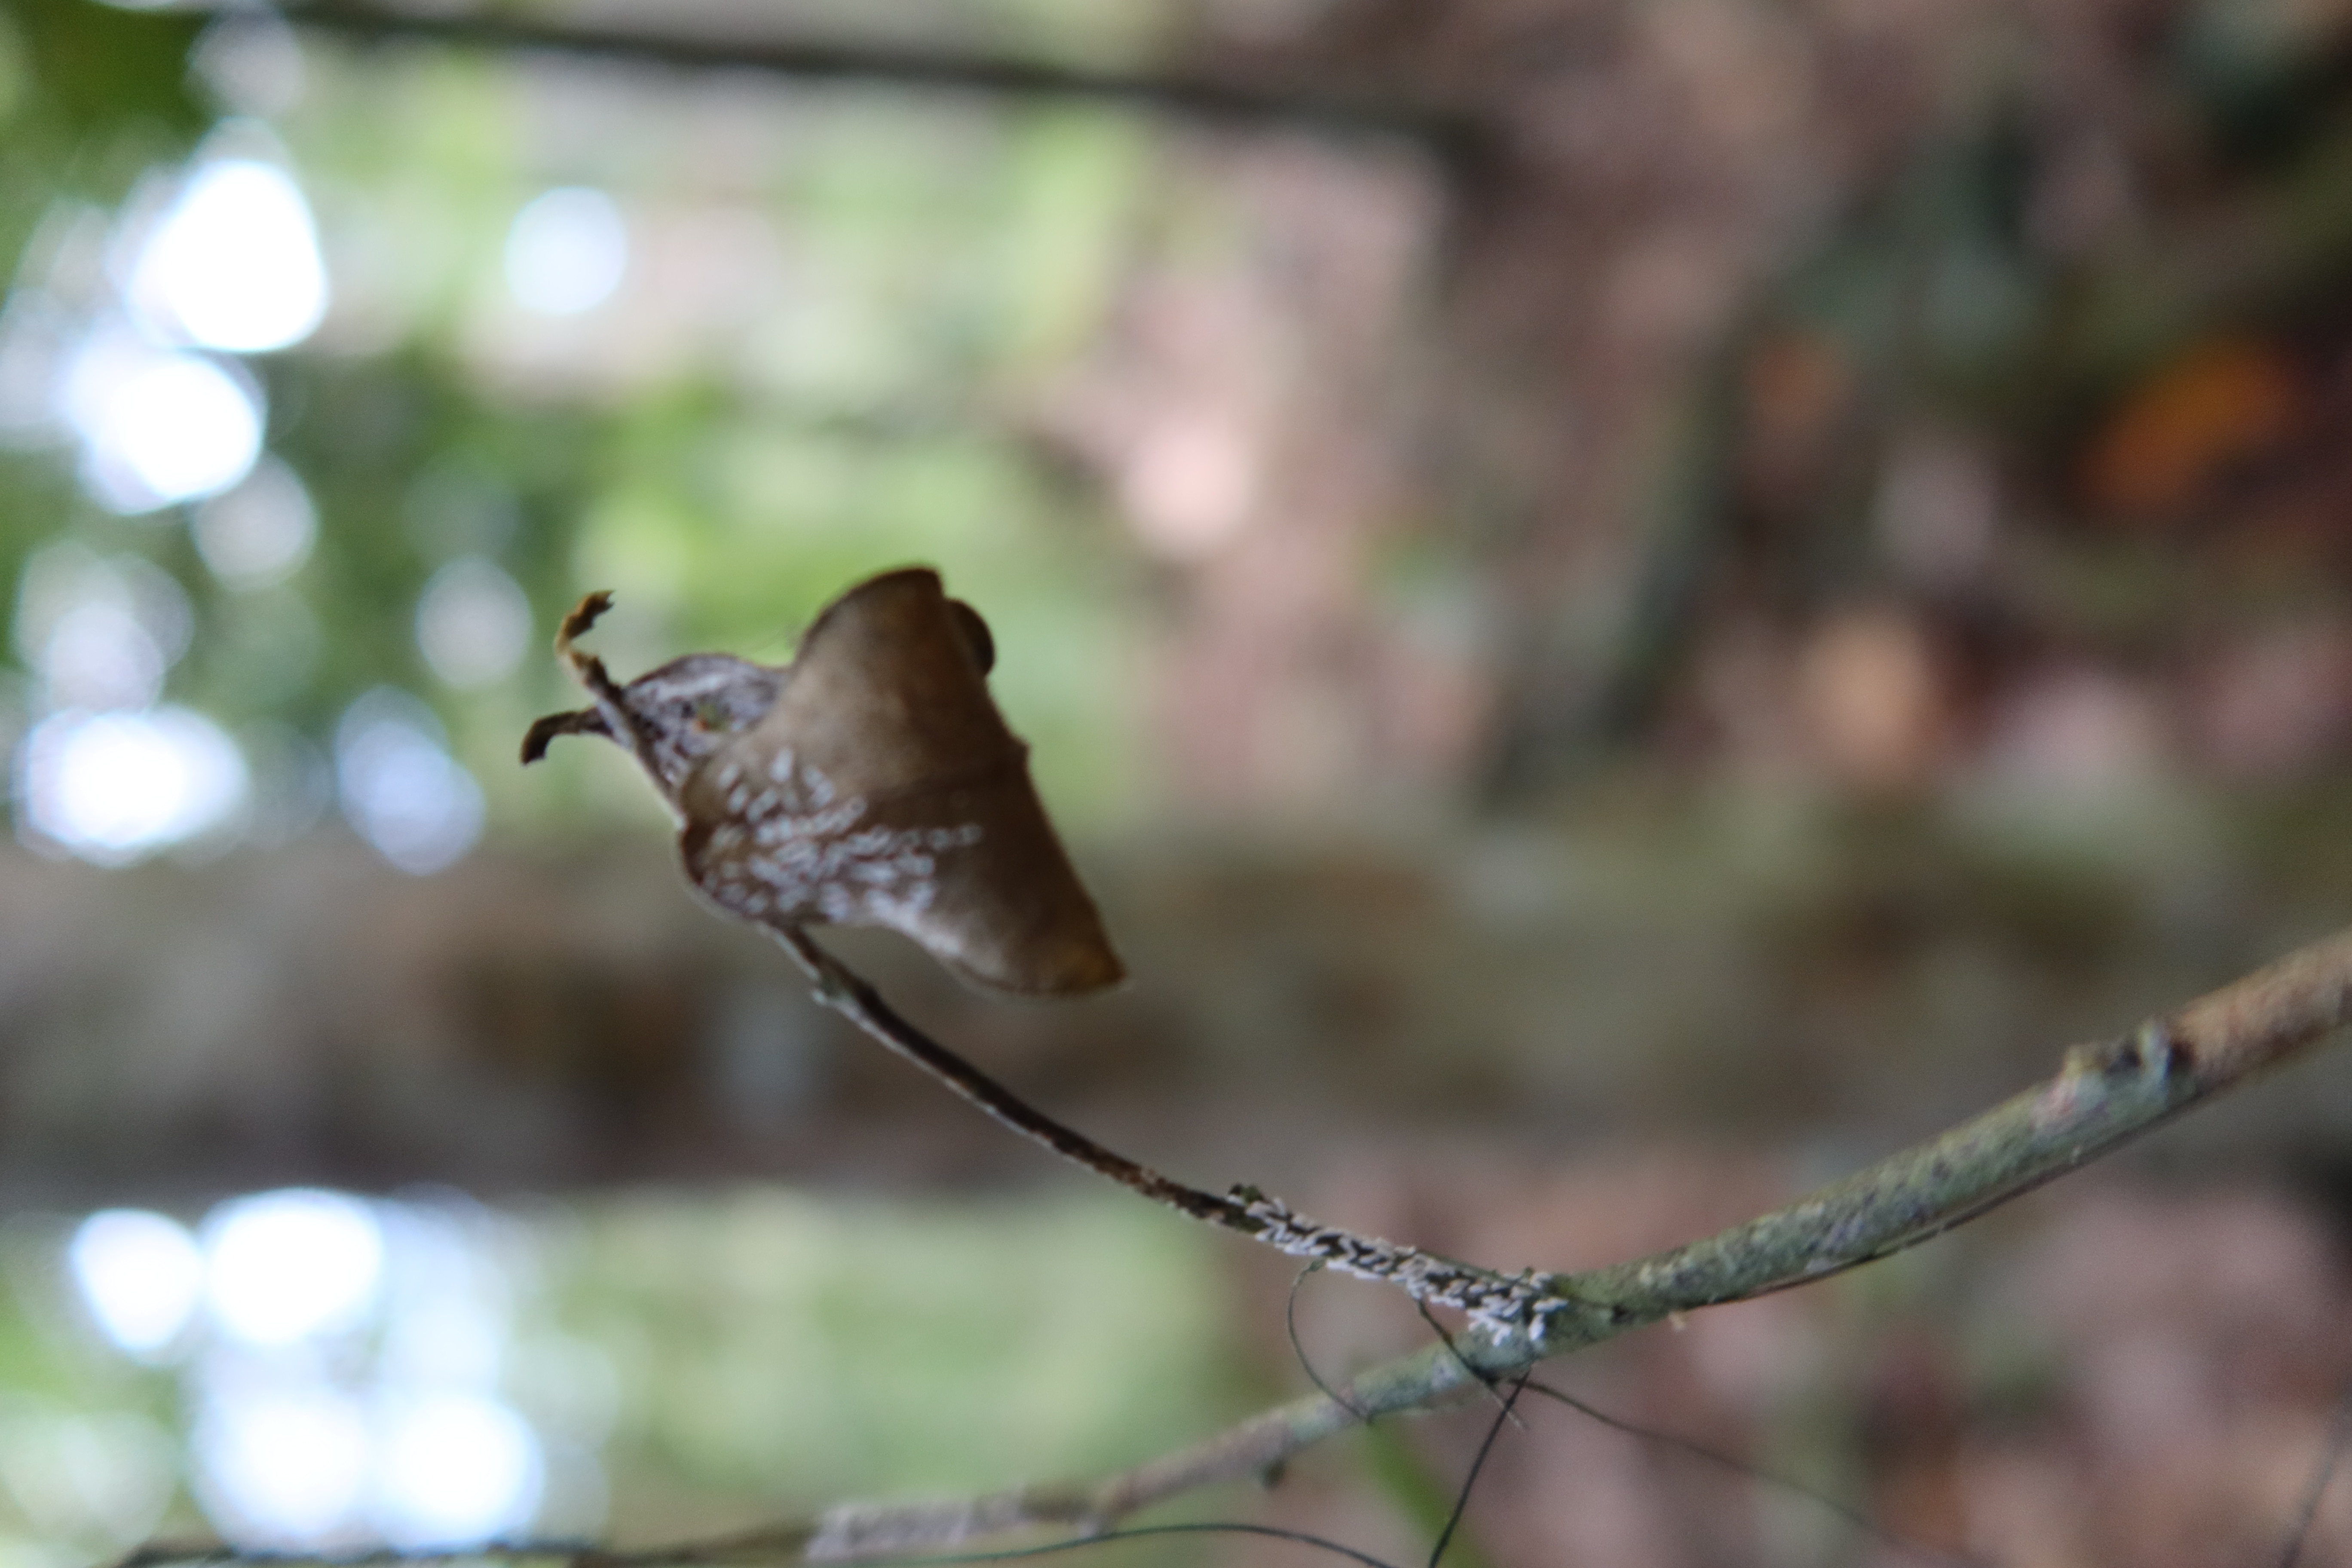
Label: Mealy bugs